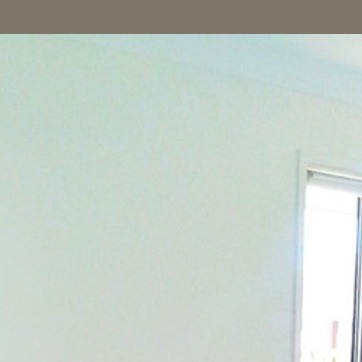
Material: painted